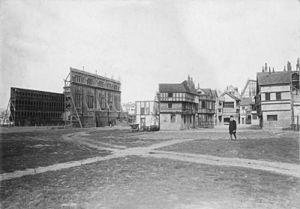
L'histoire du cinéma allemand de 1910 à 1930 est la chronologie qui couvre la période la plus prolifique du cinéma allemand. Il doit son développement à la Première Guerre mondiale et atteint un apogée au cours des années 1920 et au début des années 1930 où des films à retentissement mondial sont réalisés. De même, des stars internationales sont révélées, servant parfois de vivier au cinéma hollywoodien.
Universum Film AG, désormais UFA GmbH, en abrégé « UFA », est une société de production et de distribution cinématographique allemande fondée en 1917. D'abord dissoute en 1945, ses actifs situés en République fédérale allemande ont été absorbés en 1964 par Bertelsmann, puis à travers la filiale FremantleMedia, reconstitués en tant que société en 2013.
Le cinéma allemand est l'un des cinémas nationaux à l'histoire la plus prestigieuse. La création cinématographique en Allemagne a fortement été marquée par les ruptures politiques et sociologiques qu'a connues le pays. Les deux guerres mondiales et la séparation en deux États distincts appartenant à des groupes antagonistes l'ont influencée au plus haut point. On doit citer en particulier le rôle normalisateur que jouèrent les sociétés ou organismes cinématographiques, particulièrement la UFA et la DEFA.